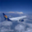
Label: airplane